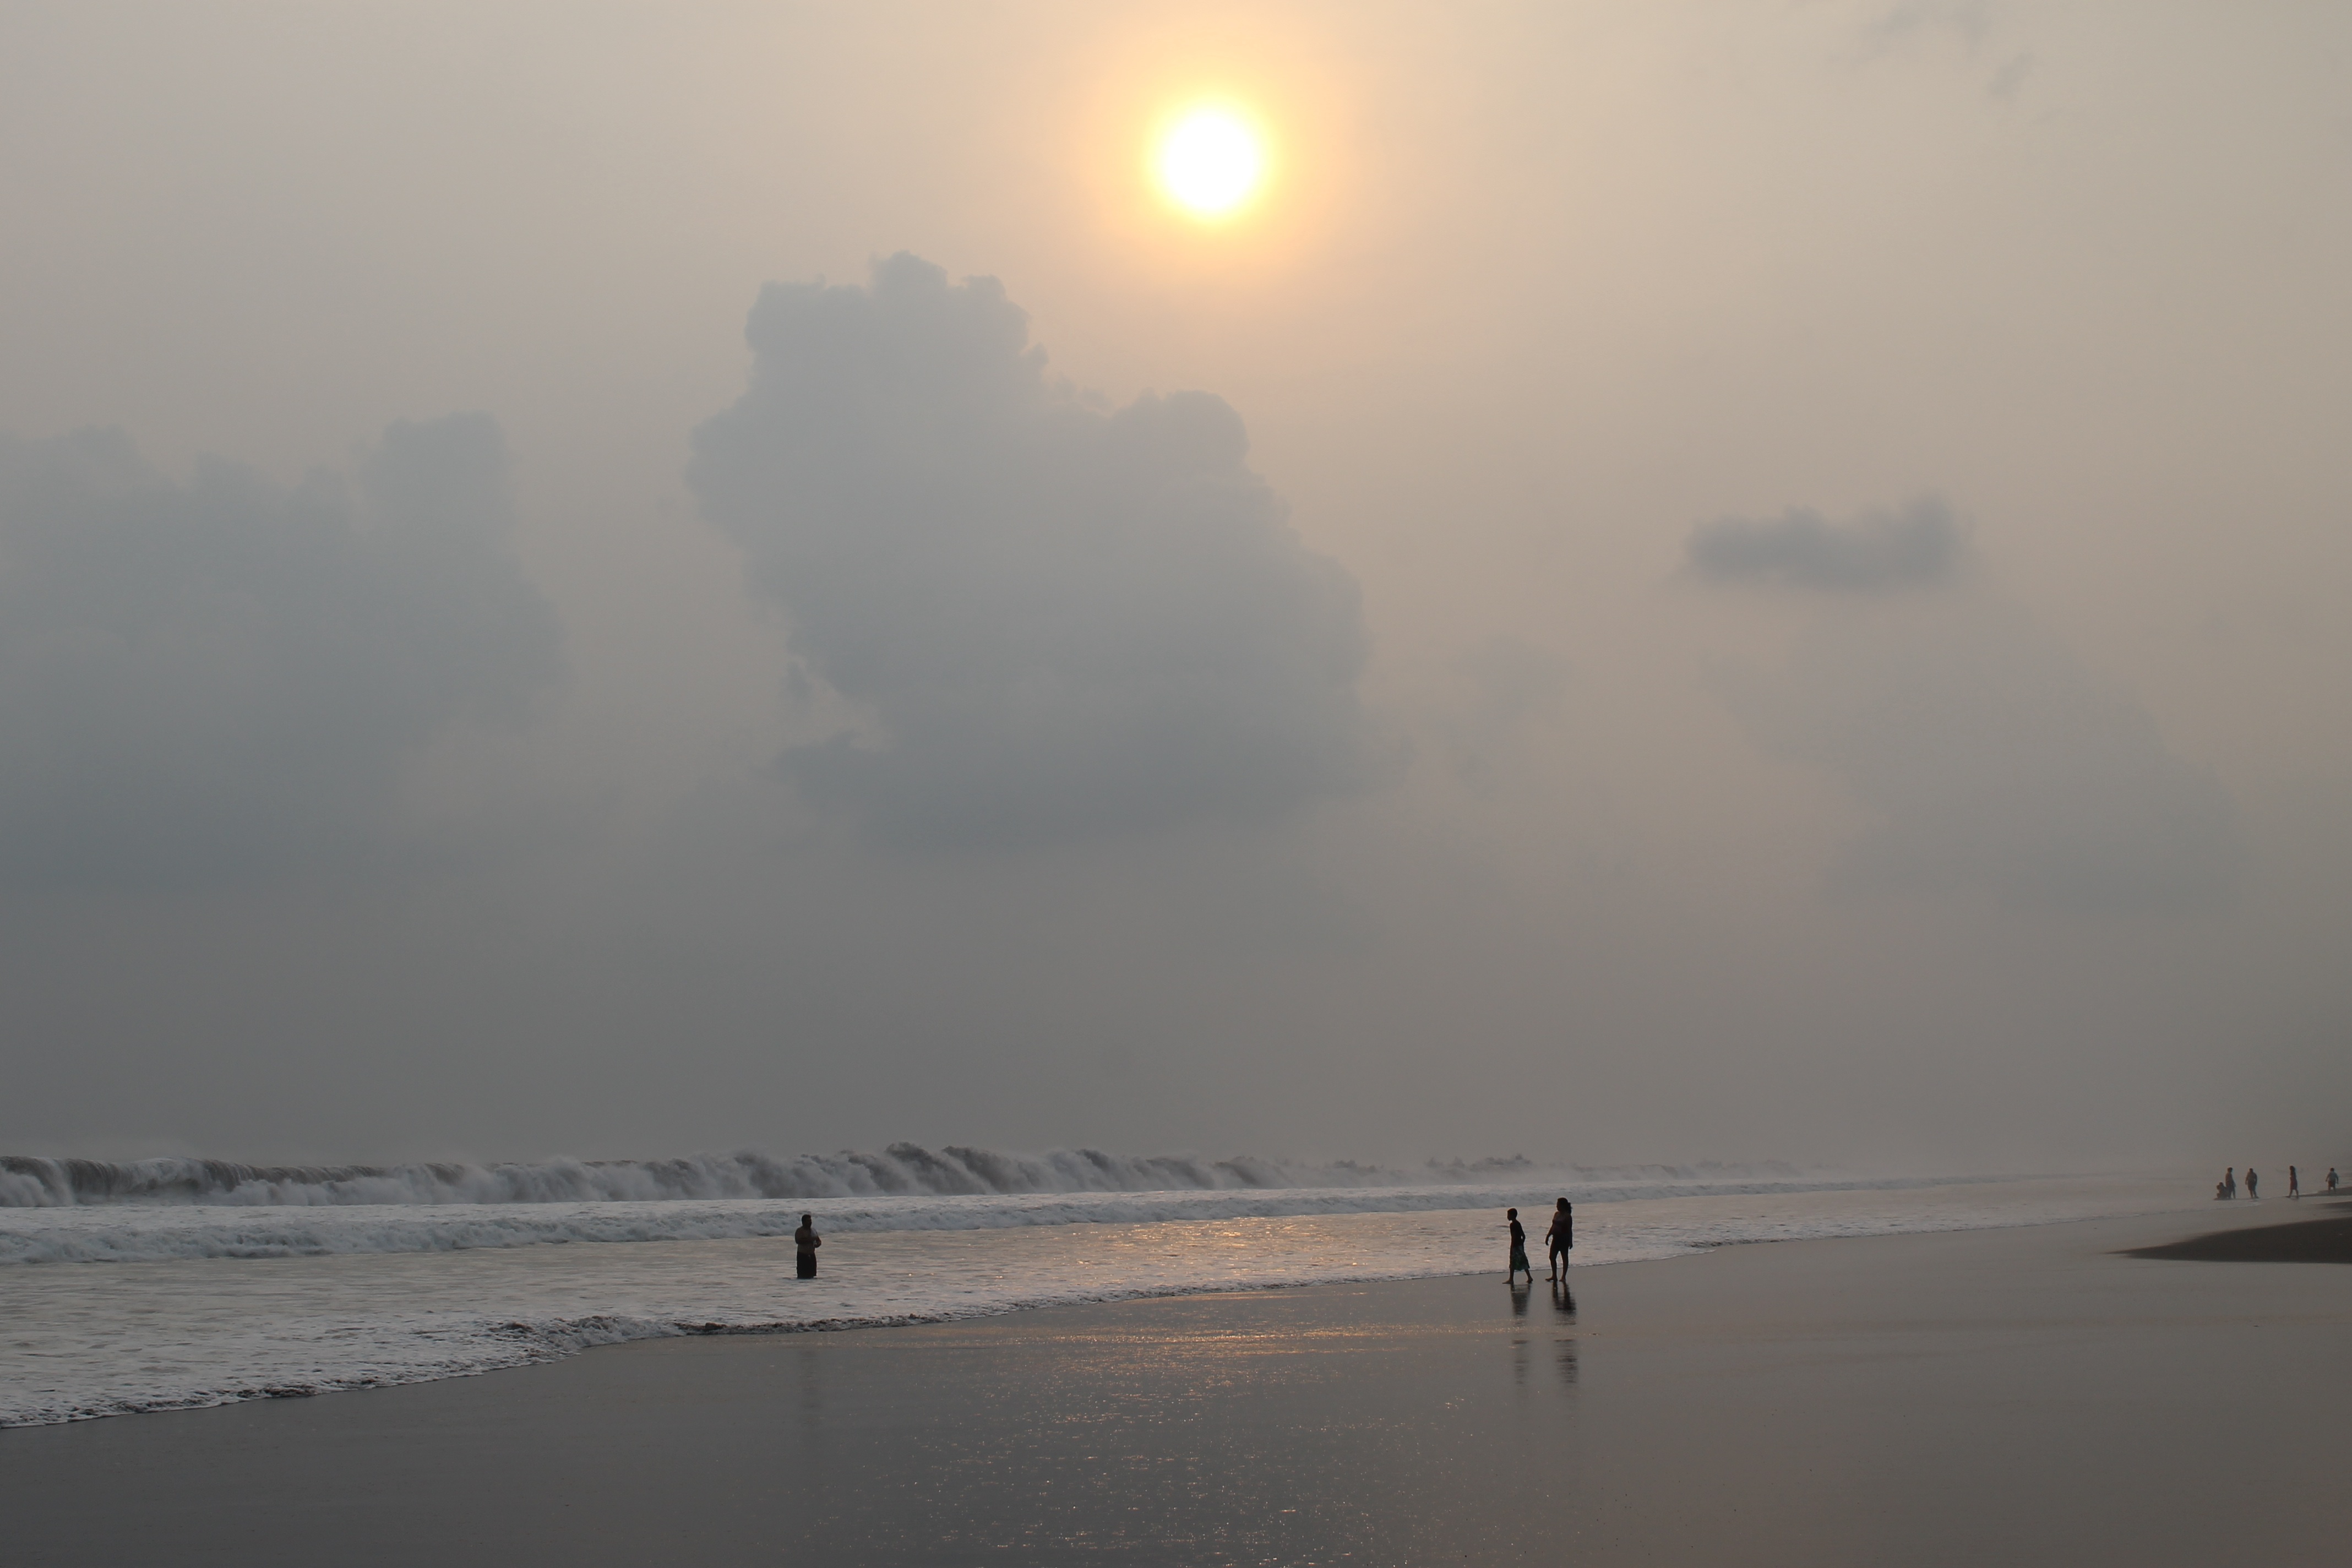
beach, sea, coast, sand, ocean, horizon, cloud, sun, fog, sunrise, sunset, mist, sunlight, morning, shore, wave, dawn, dusk, weather, haze, calm, quiet, atmospheric phenomenon, wind wave